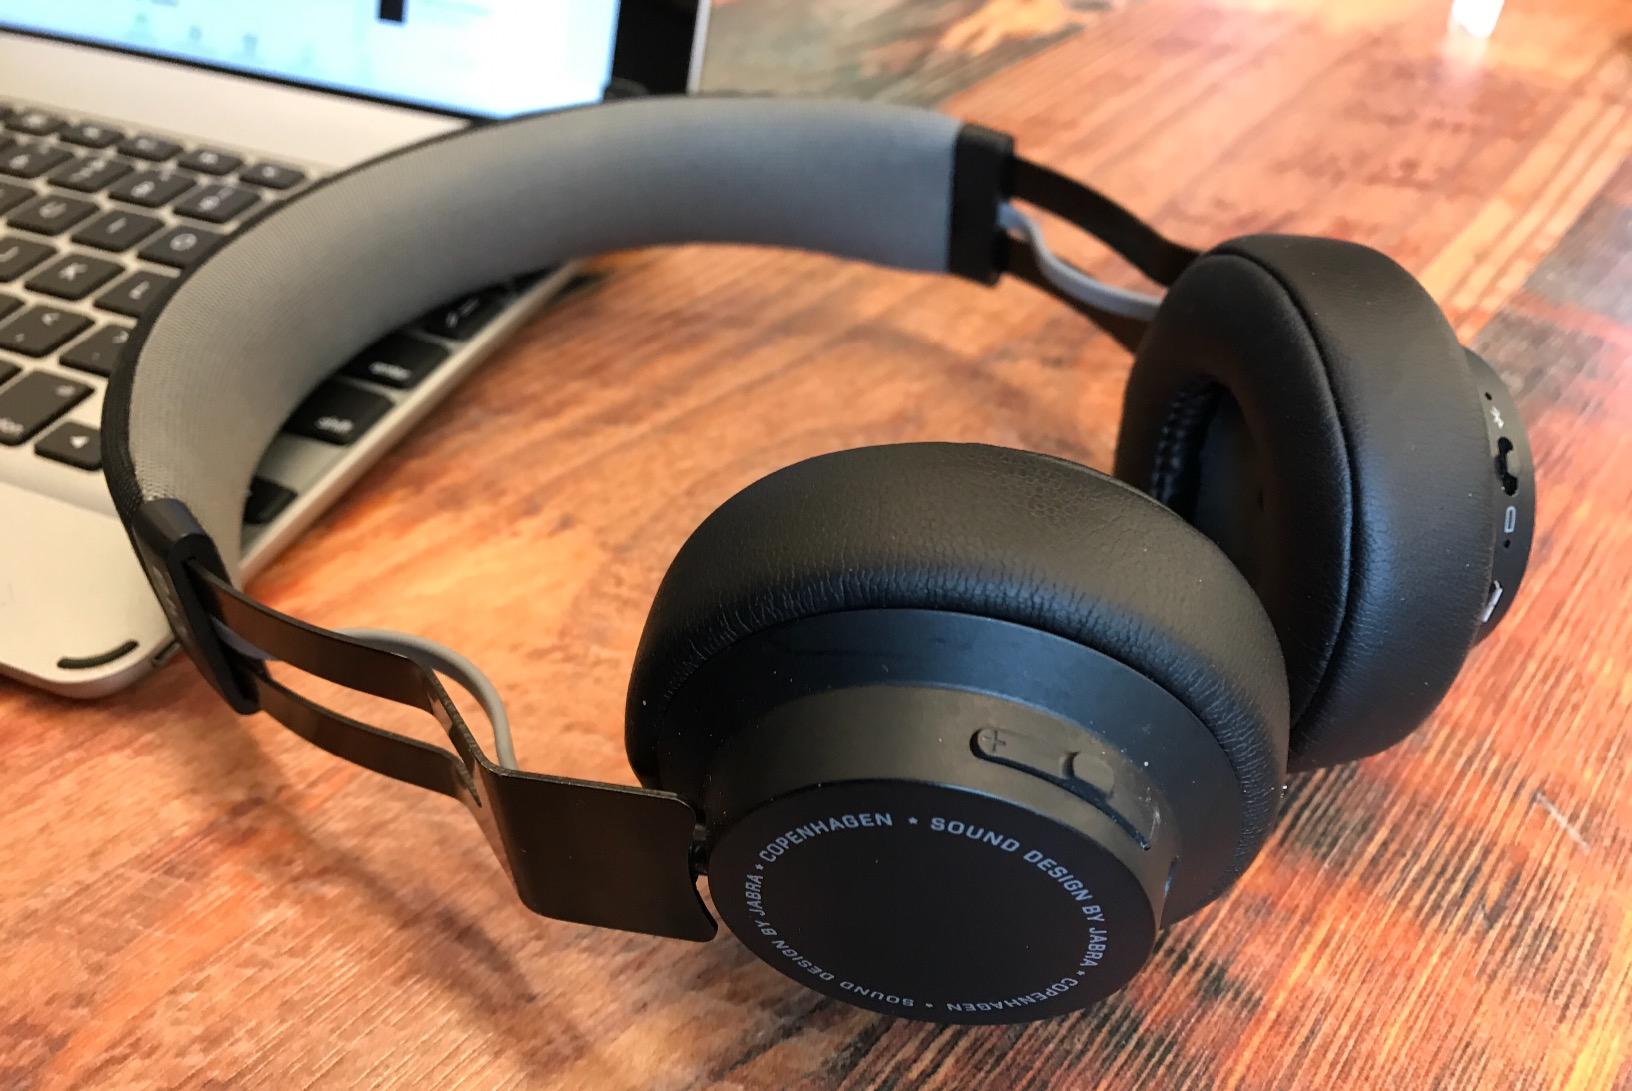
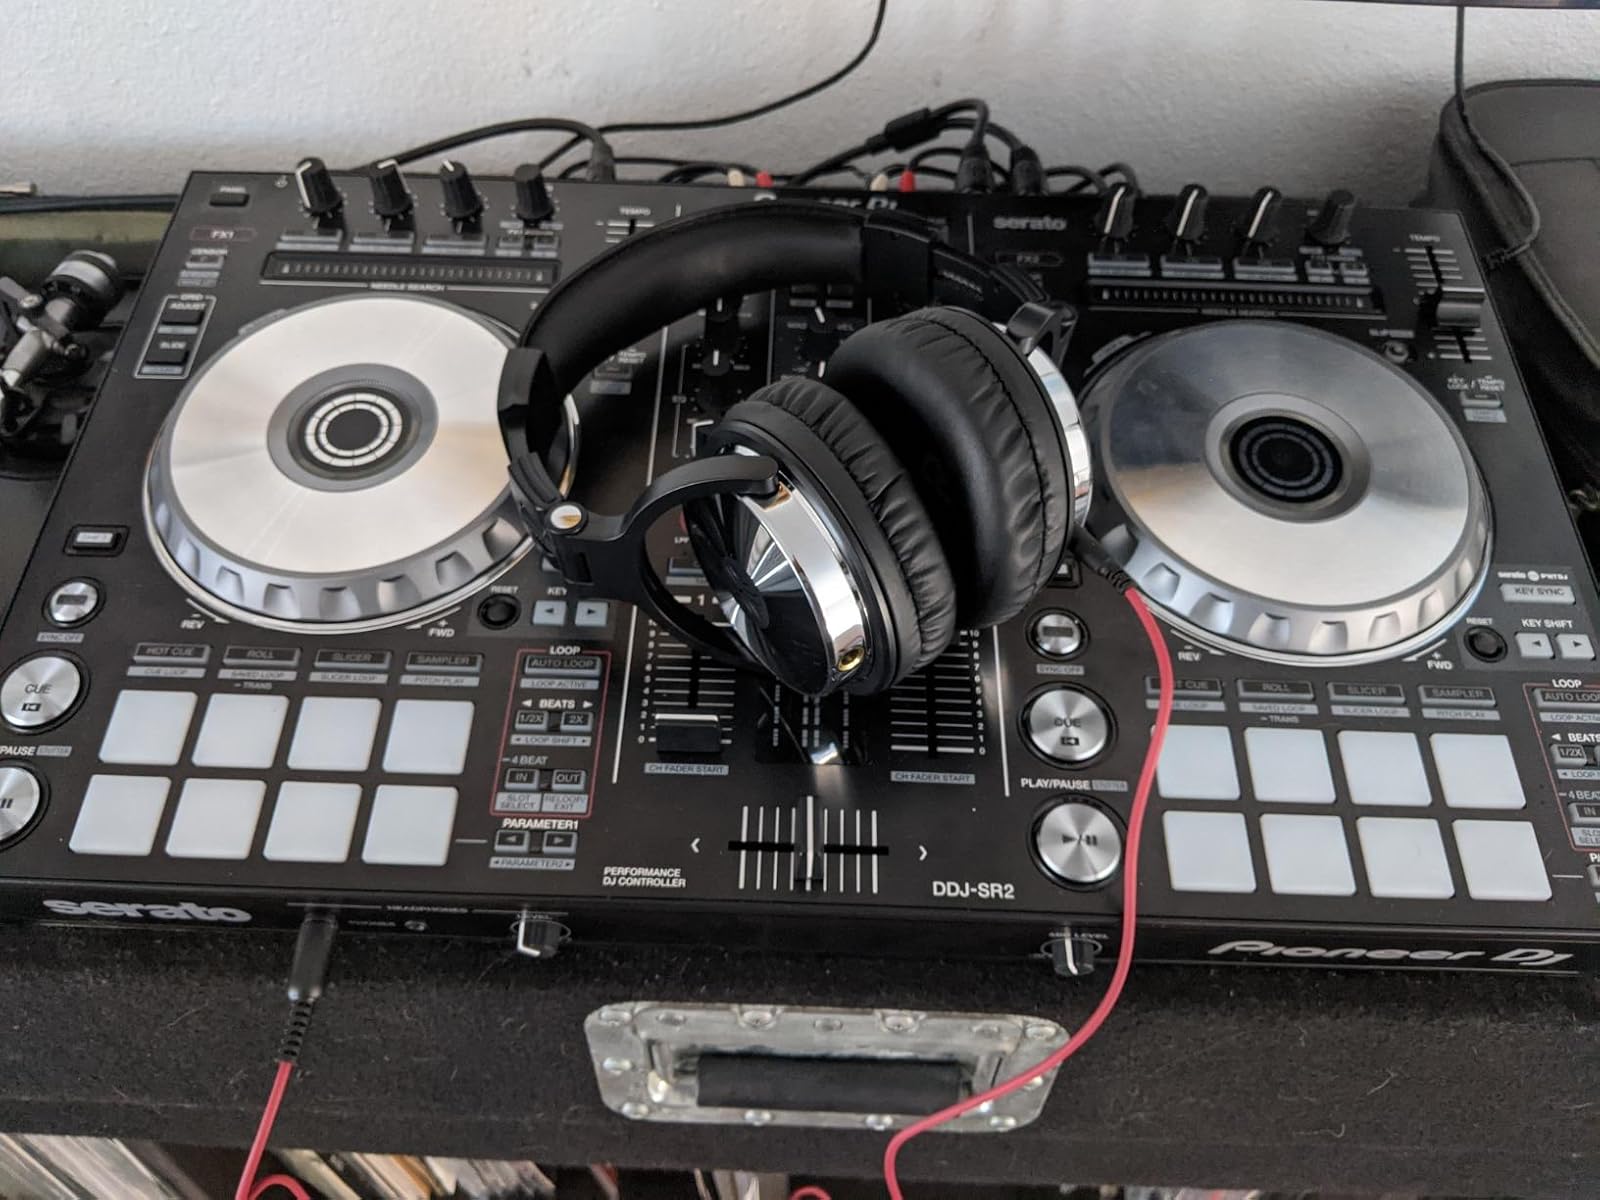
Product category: headphones
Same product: no